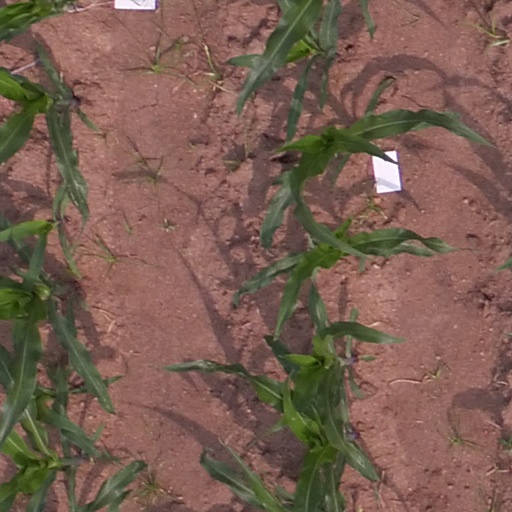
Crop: maize; corn